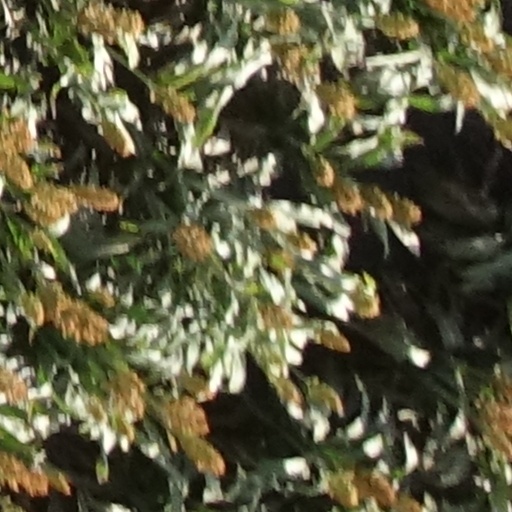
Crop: sorghum